Lerista

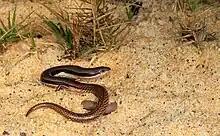
"Lerista bougainvillii"

Lerista is a diverse (~ 90 species) genus of skinks endemic to Australia, commonly known as sliders.